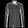
Label: Shirt